List of shipwrecks in the Bristol Channel

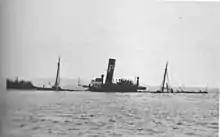
The "Cambo", photo dated 1 August 1912

The Cambo was an exporting ship that sunk at Barry in South Wales in 1912. After hitting the Eastern breakwater and running aground, the badly damaged "Cambo" was towed off by tugs. Later that day, she caught fire and sank. She was later refloated and repaired at Barry Docks.